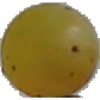
Label: Grape White 3